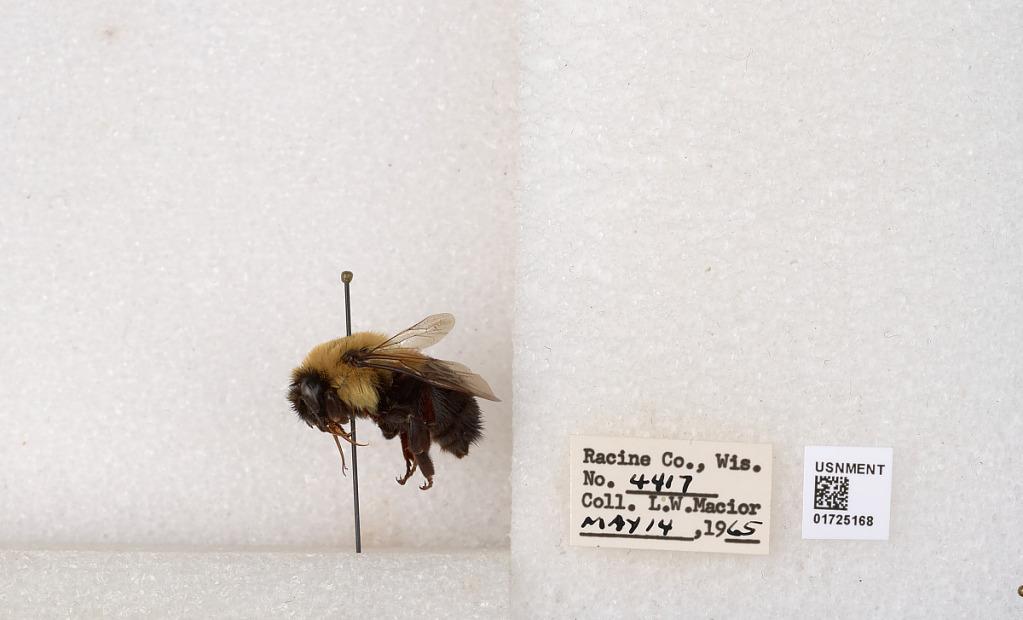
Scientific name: Bombus impatiens Cresson
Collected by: L. Macior
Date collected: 1965-5-14
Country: United States
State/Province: Wisconsin
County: Racine
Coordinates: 42.7299, -87.8123